Pennsylvania Trolley Museum

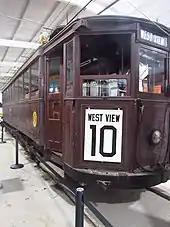
Car No. 3487, built in 1905 and utilized by the Pittsburgh Railways Co, is one of the oldest pieces of rolling stock in the collection.

The museum's website states that the mission is "... to communicate the story of Pennsylvania's Trolley Era to a diverse audience through the preservation, interpretation, and use of its collection of electric railway and railroad equipment."